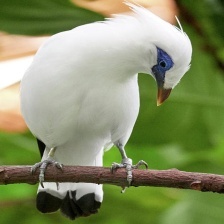
Species: BALI STARLING
Scientific name: LEUCOPSAR ROTHSCHILDI